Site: saxony
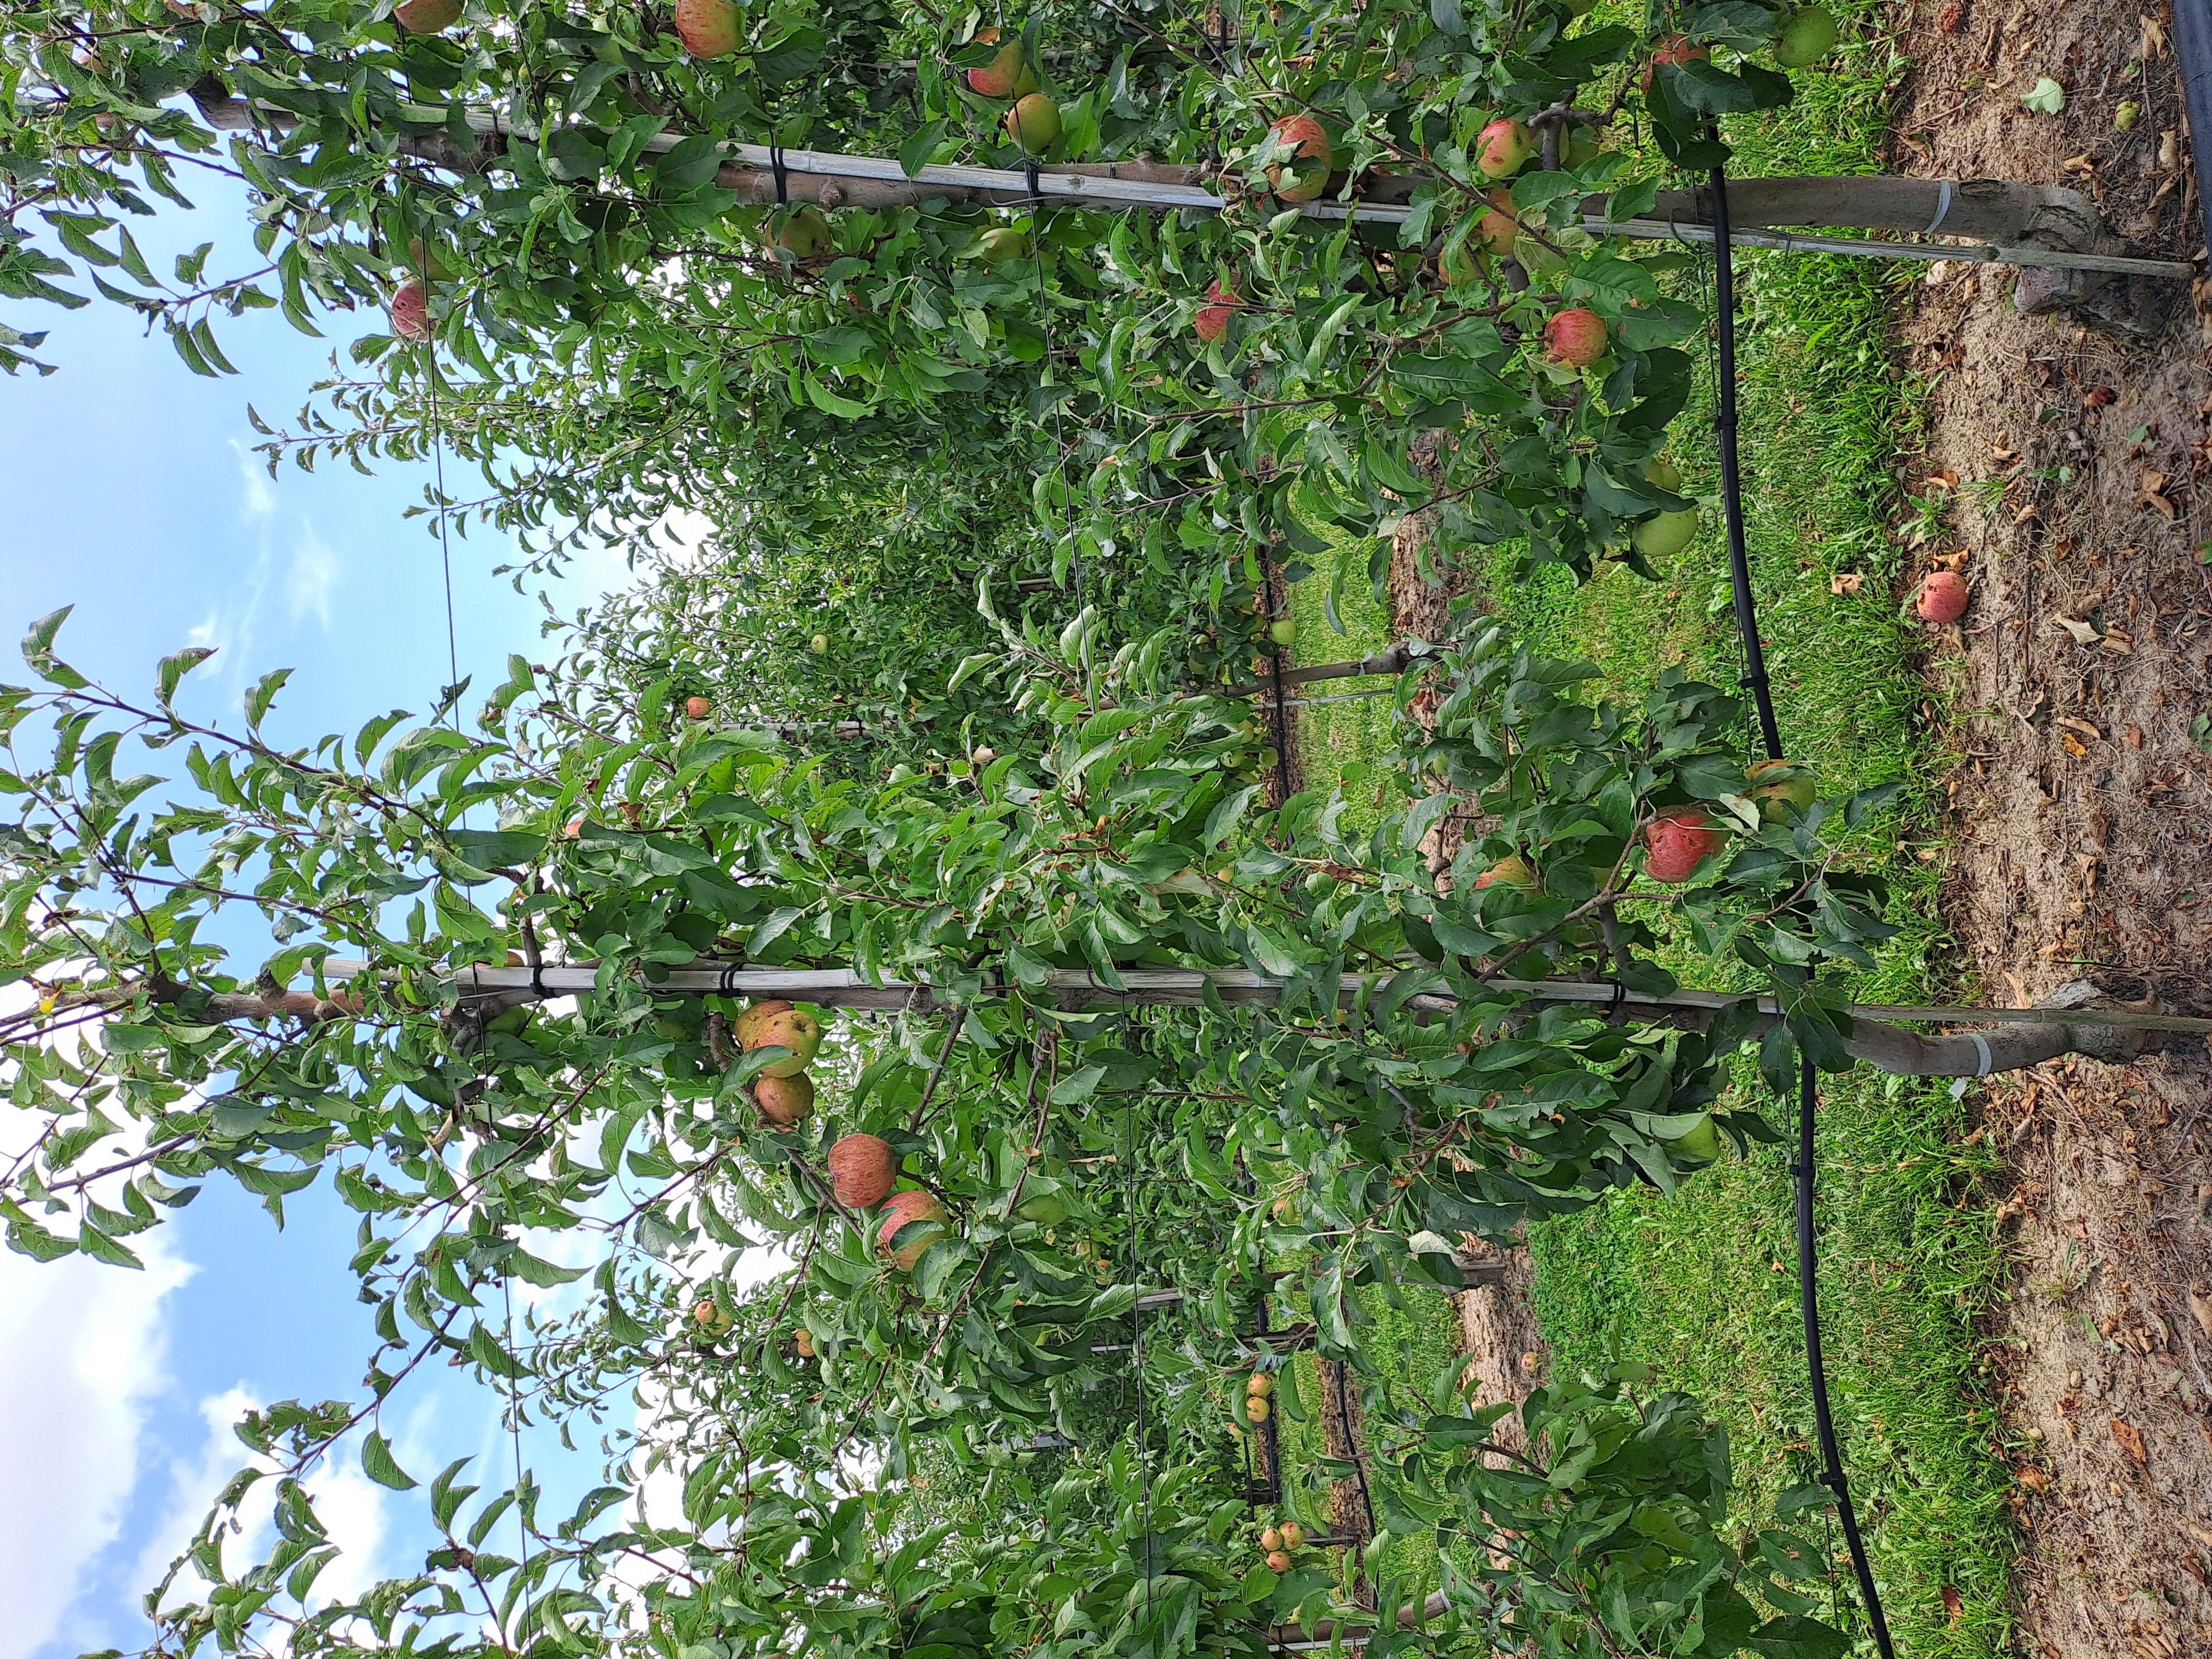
Growth stage (BBCH 85): Maturity of fruit and seed